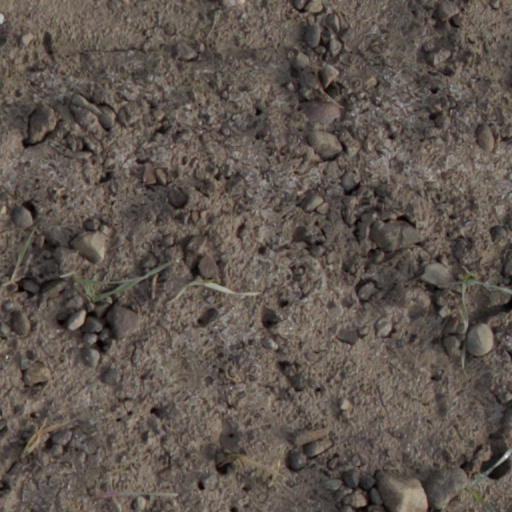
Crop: wheat